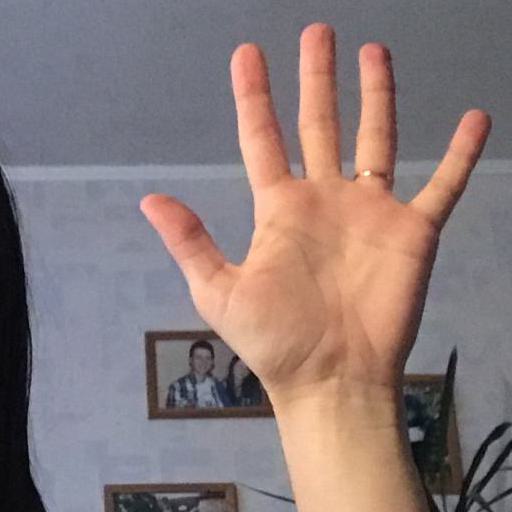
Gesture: palm